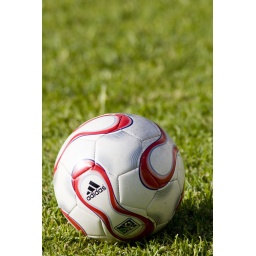
soccer ball in the grass